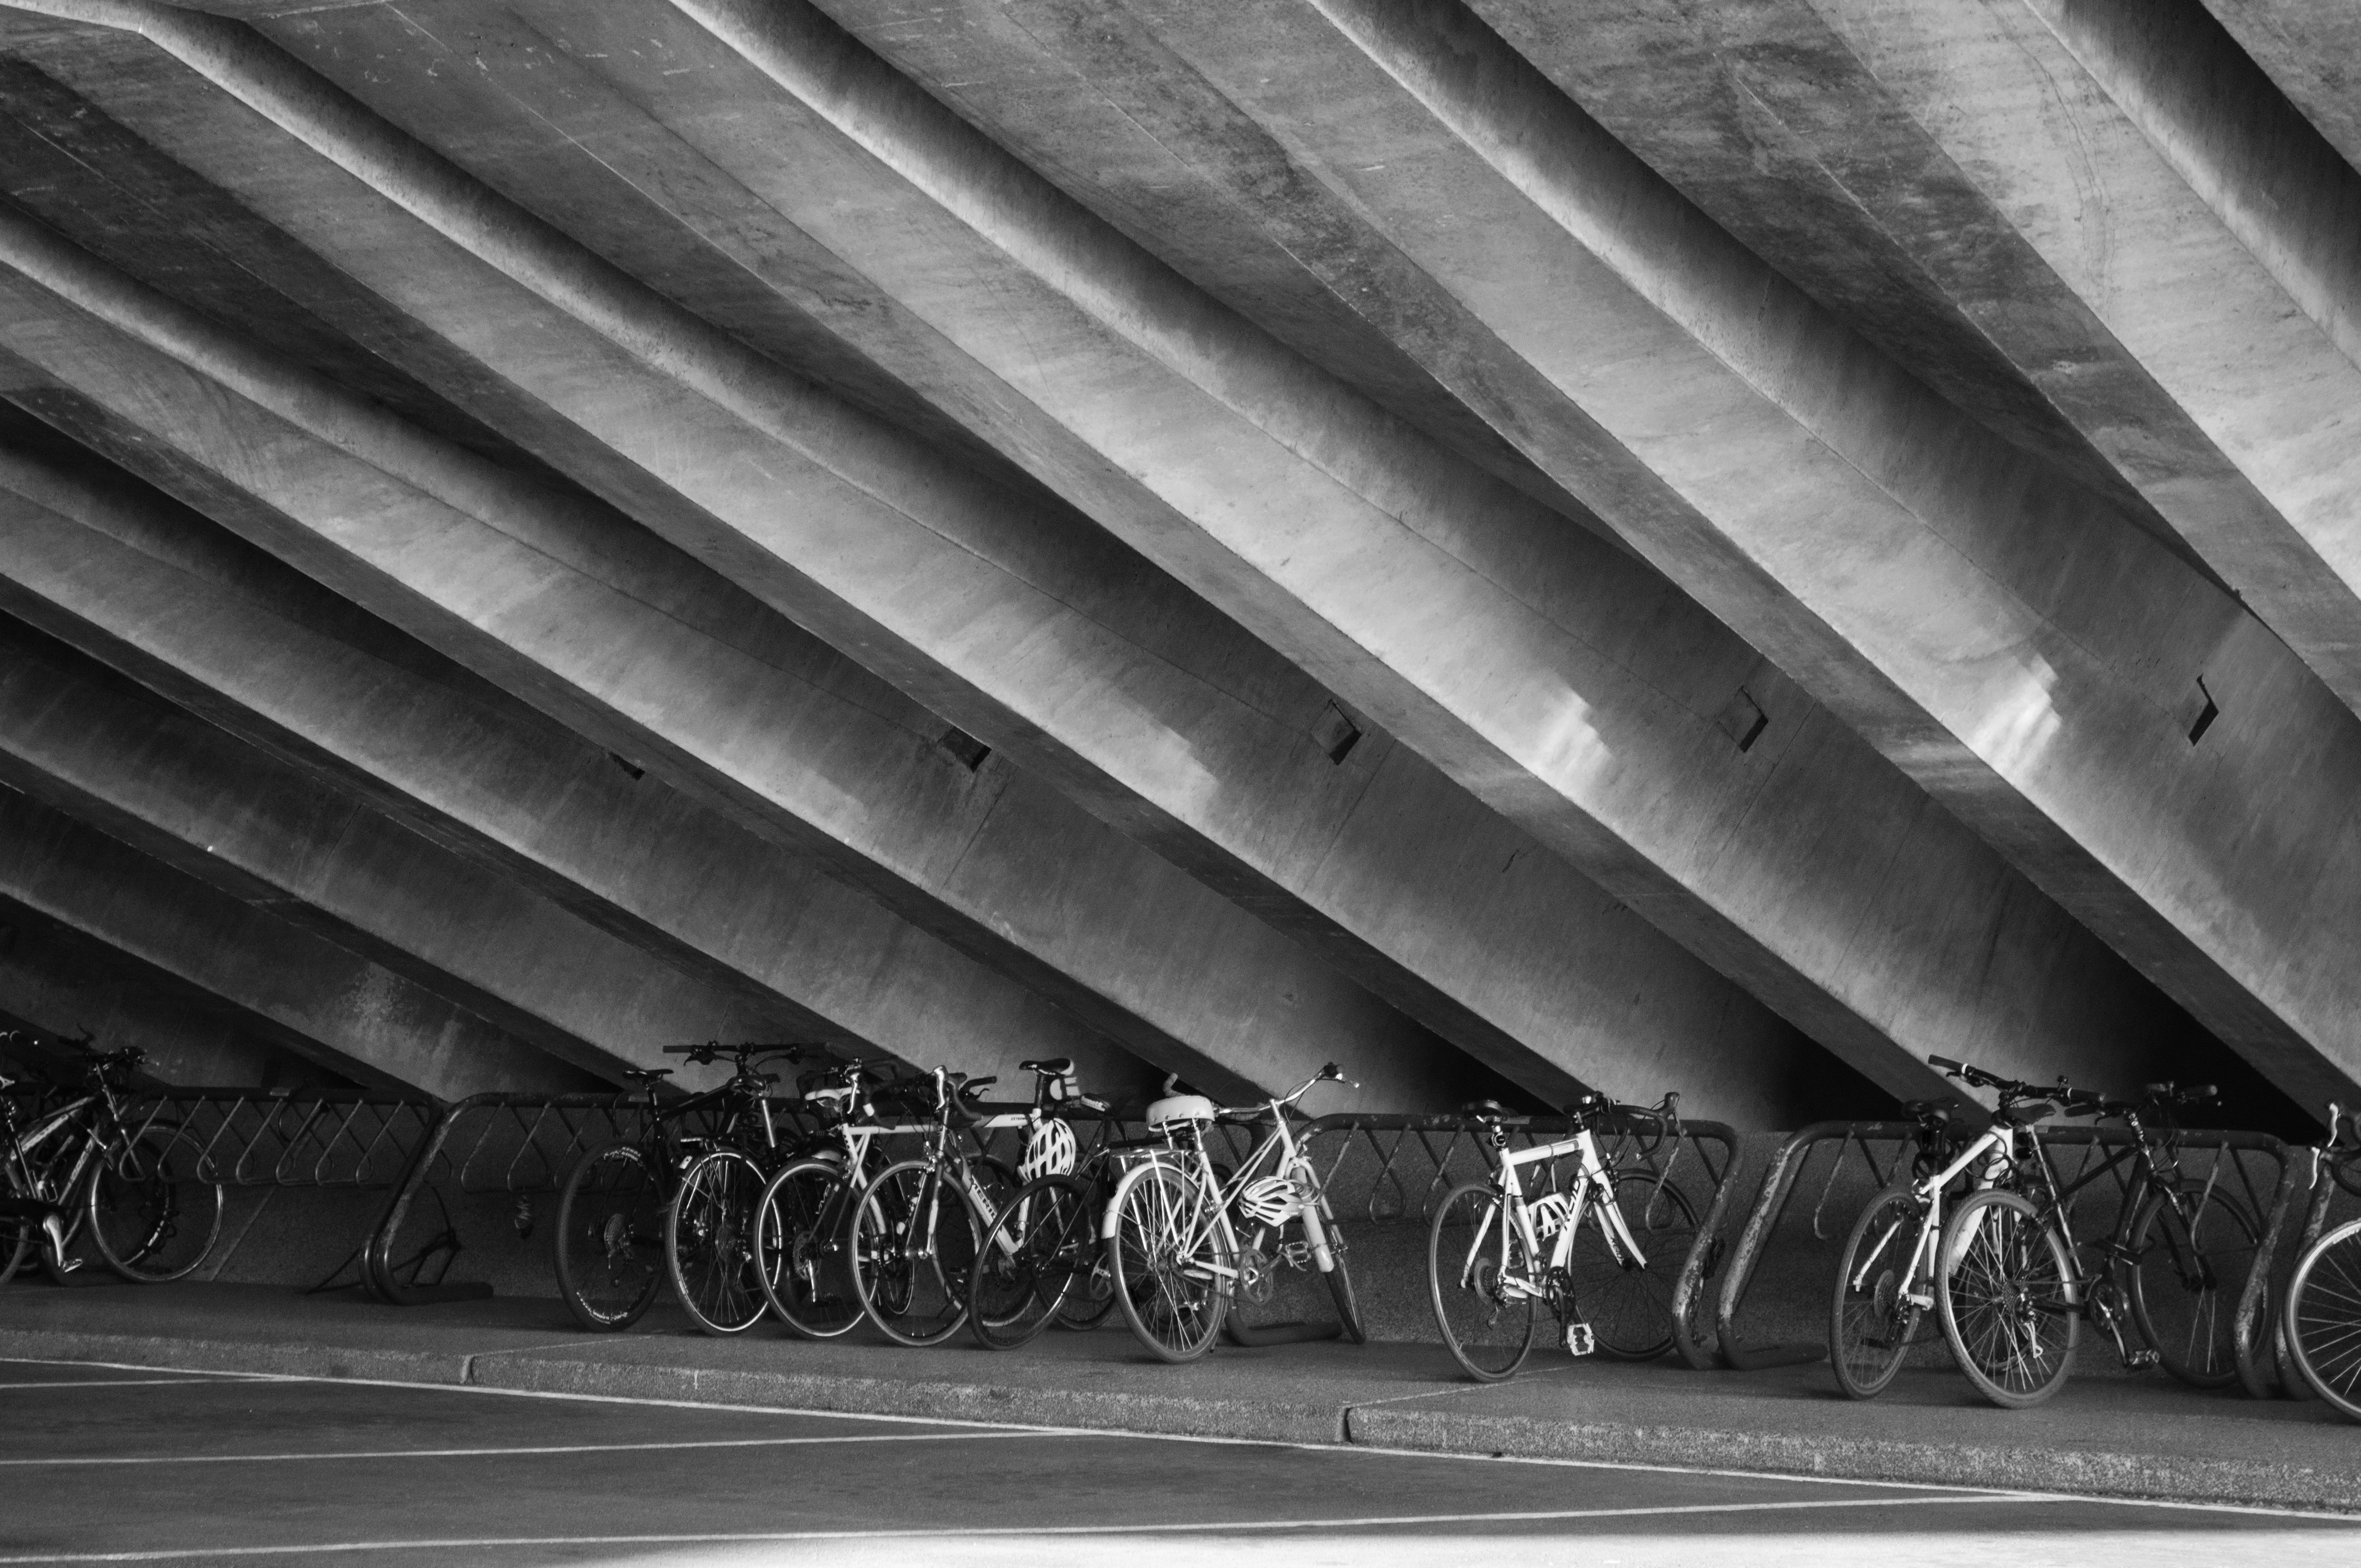
outdoor, black and white, structure, wood, road, white, photography, bicycle, bike, city, summer, cyclist, line, ride, darkness, black, monochrome, healthy, cycle, activity, riding, cycling, outside, bicyclist, symmetry, biking, shape, monochrome photography